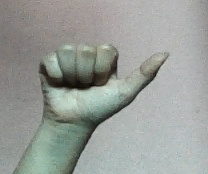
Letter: dhad